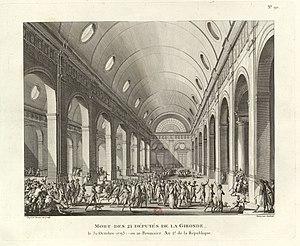
21 députés de la Gironde en route pour la guillotine, 31 octobre 1793. Tableau nº 90, extrait de la Collection complète des tableaux historiques de la Révolution française.
Le Décret d'accusation des députés de la Convention est voté à la va-vite, à la quasi-unanimité des députés présents et passera presque inaperçu en fin de séance à la Convention, le 1ᵉʳ avril 1793, sur une proposition de Jean-Paul Marat imprudemment soutenue par le député girondin Jean Birotteau.